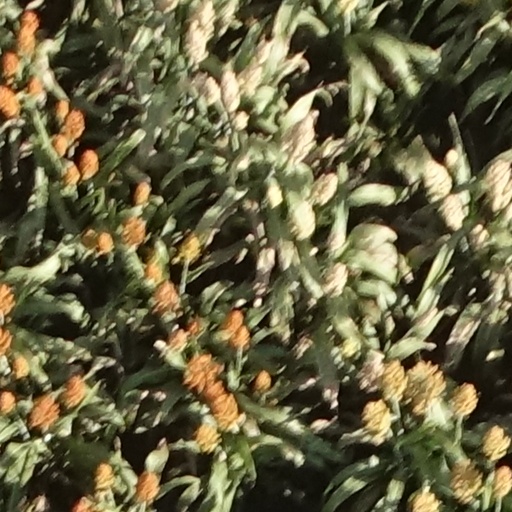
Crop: sorghum